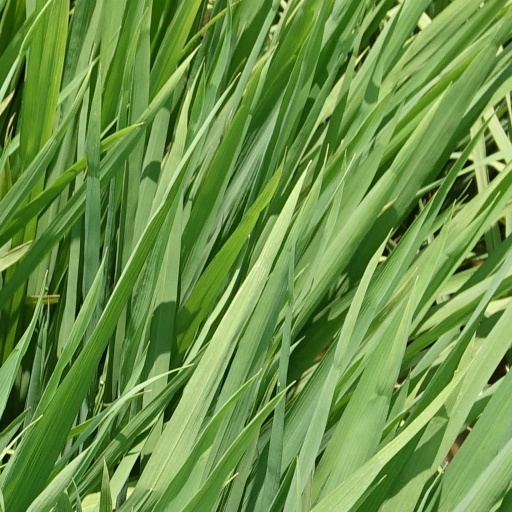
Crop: rice